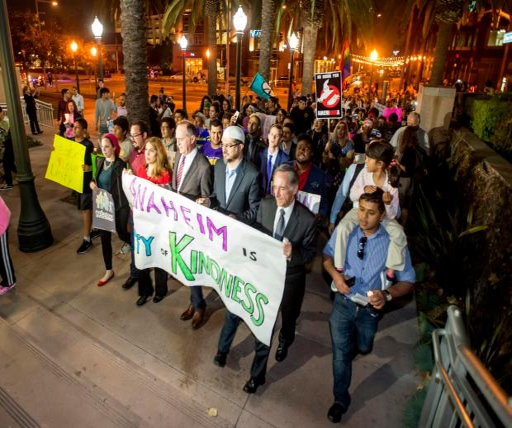
people rallying against hate climb the stairs .